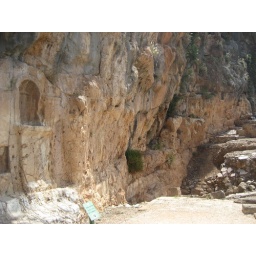
Niches in stone wall for statues of gods